List of Kings Island attractions

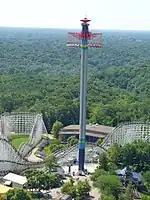
WindSeeker at Kings Island

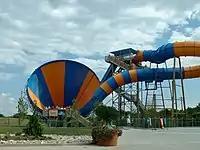
Mondo Monsoon water slide

Soak City opened in 1989 as WaterWorks, 17 years after Kings Island opened. In 1997, Kings Island expanded the water park to by adding the wave pool (Surfside Bay; now known as Breakers Bay), and a new children's water playground. The following year, the FlowRider, and Pipeline Paradise opened as Wipeout Beach. Six years later, WaterWorks was renamed to Crocodile Dundee's Boomerang Bay Waterpark (later simplified to Boomerang Bay Waterpark). In 2012, the water park was re-branded to Cedar Fair's Soak City. All of the water slides and the lazy river were refurbished. An additional wave pool was also constructed.